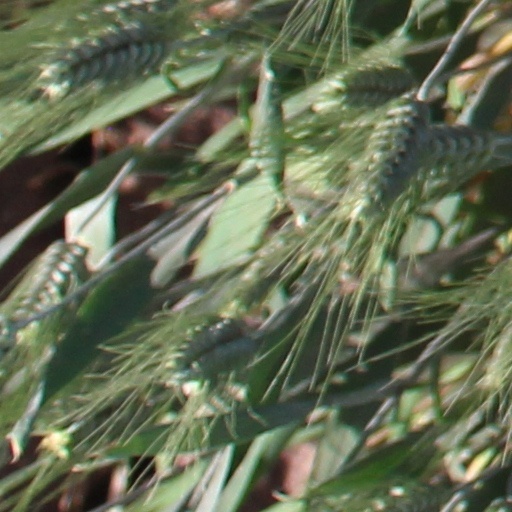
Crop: wheat